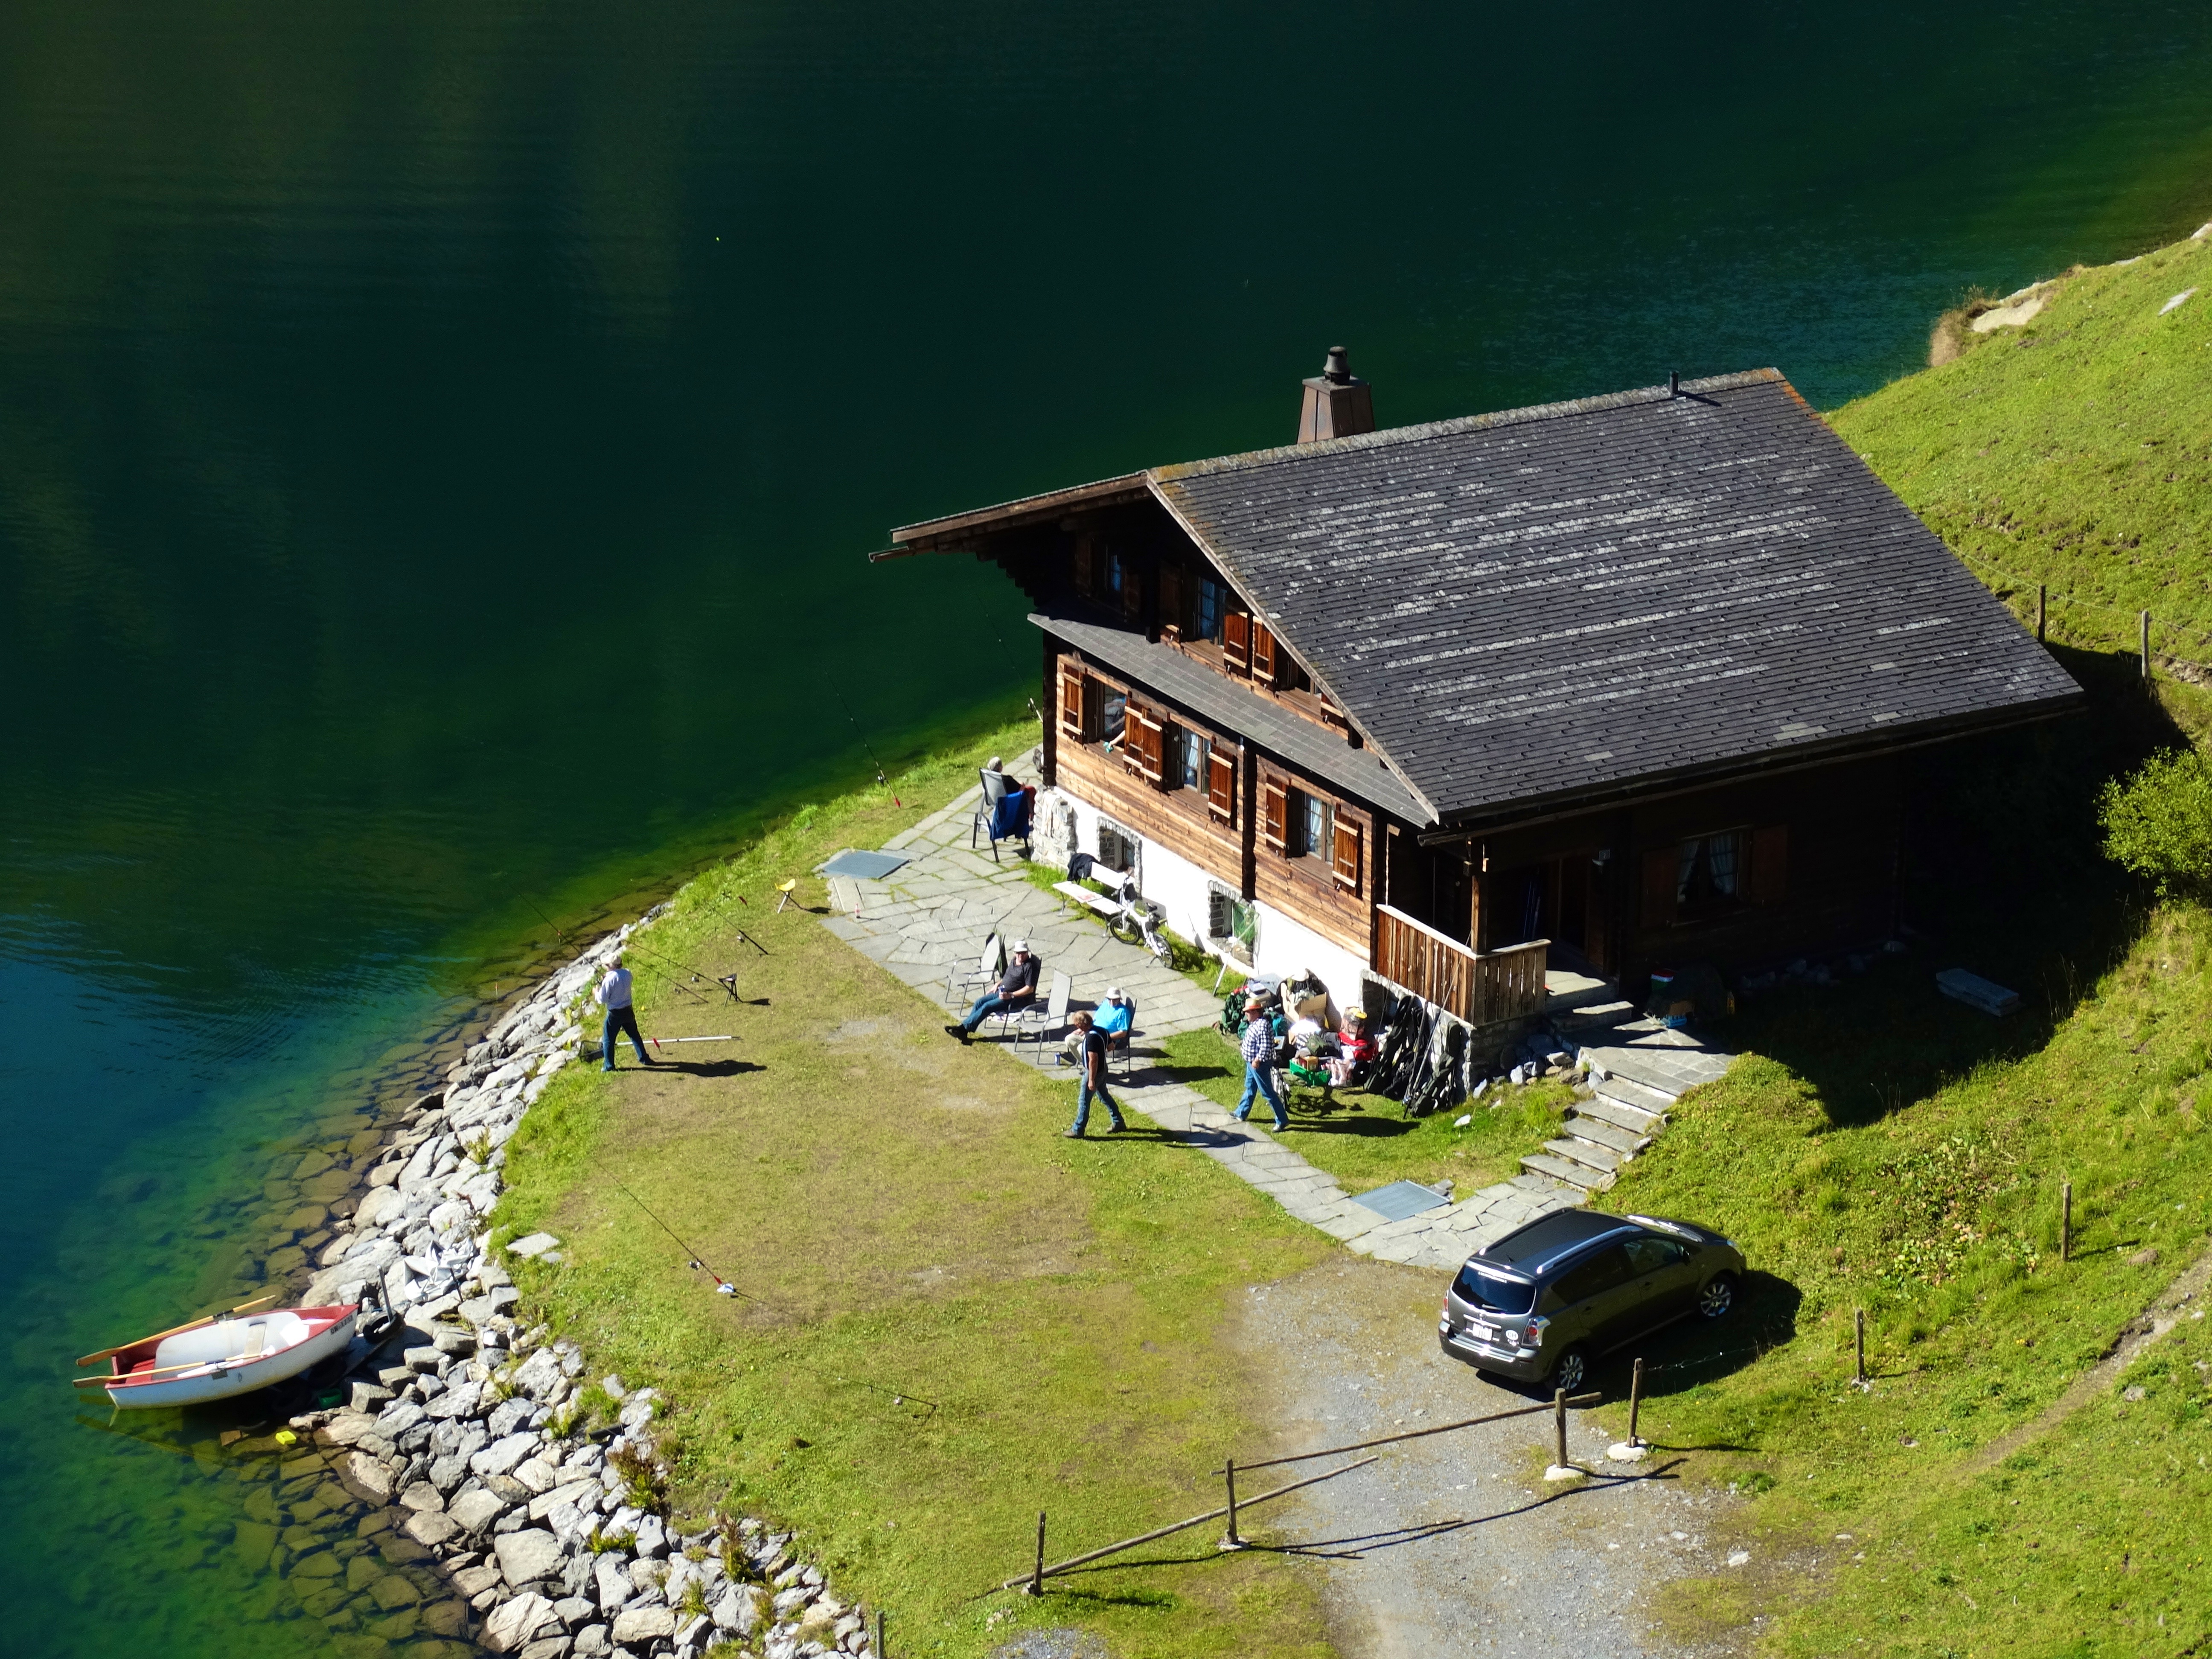
sea, nature, mountain, mountain range, vacation, alpine, mountain summit, mountains, switzerland, bergsee, rural area, mountain hut, aerial photography, alpine lake, haus am see, melchsee frutt, tannensee